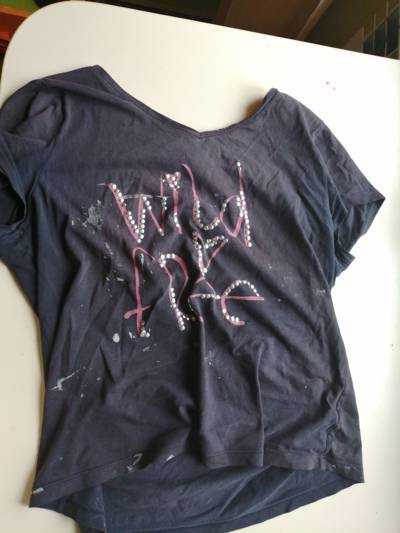
Waste category: clothes